Barbara Low (biochemist)

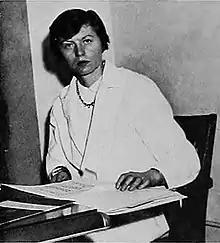
Low in 1960

Barbara Wharton Low (March 23, 1920 – January 10, 2019) was a biochemist, biophysicist, and a researcher involved in discovering the structure of penicillin and the characteristics of other antibiotics. Her early work at Oxford University with Dorothy Hodgkin used X-ray crystallography to confirm the molecular structure of penicillin, which at the time was the largest molecule whose structure has been determined using that method. Later graduate work saw her study with Linus Pauling and Edwin Cohn before becoming a professor in her own right. Low's laboratory would accomplish the discovery of the pi helix, investigate the structure of insulin, and conduct research into neurotoxins.